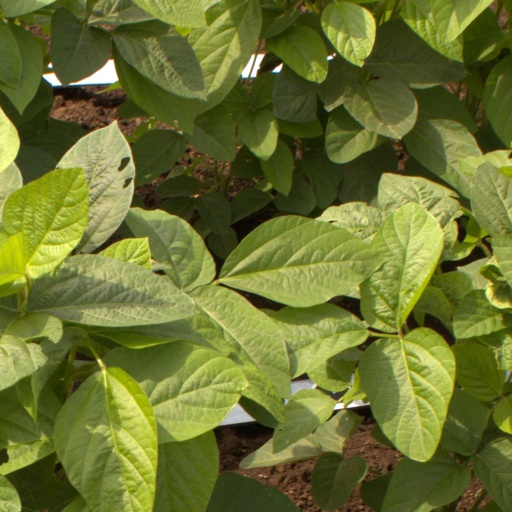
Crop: soybean